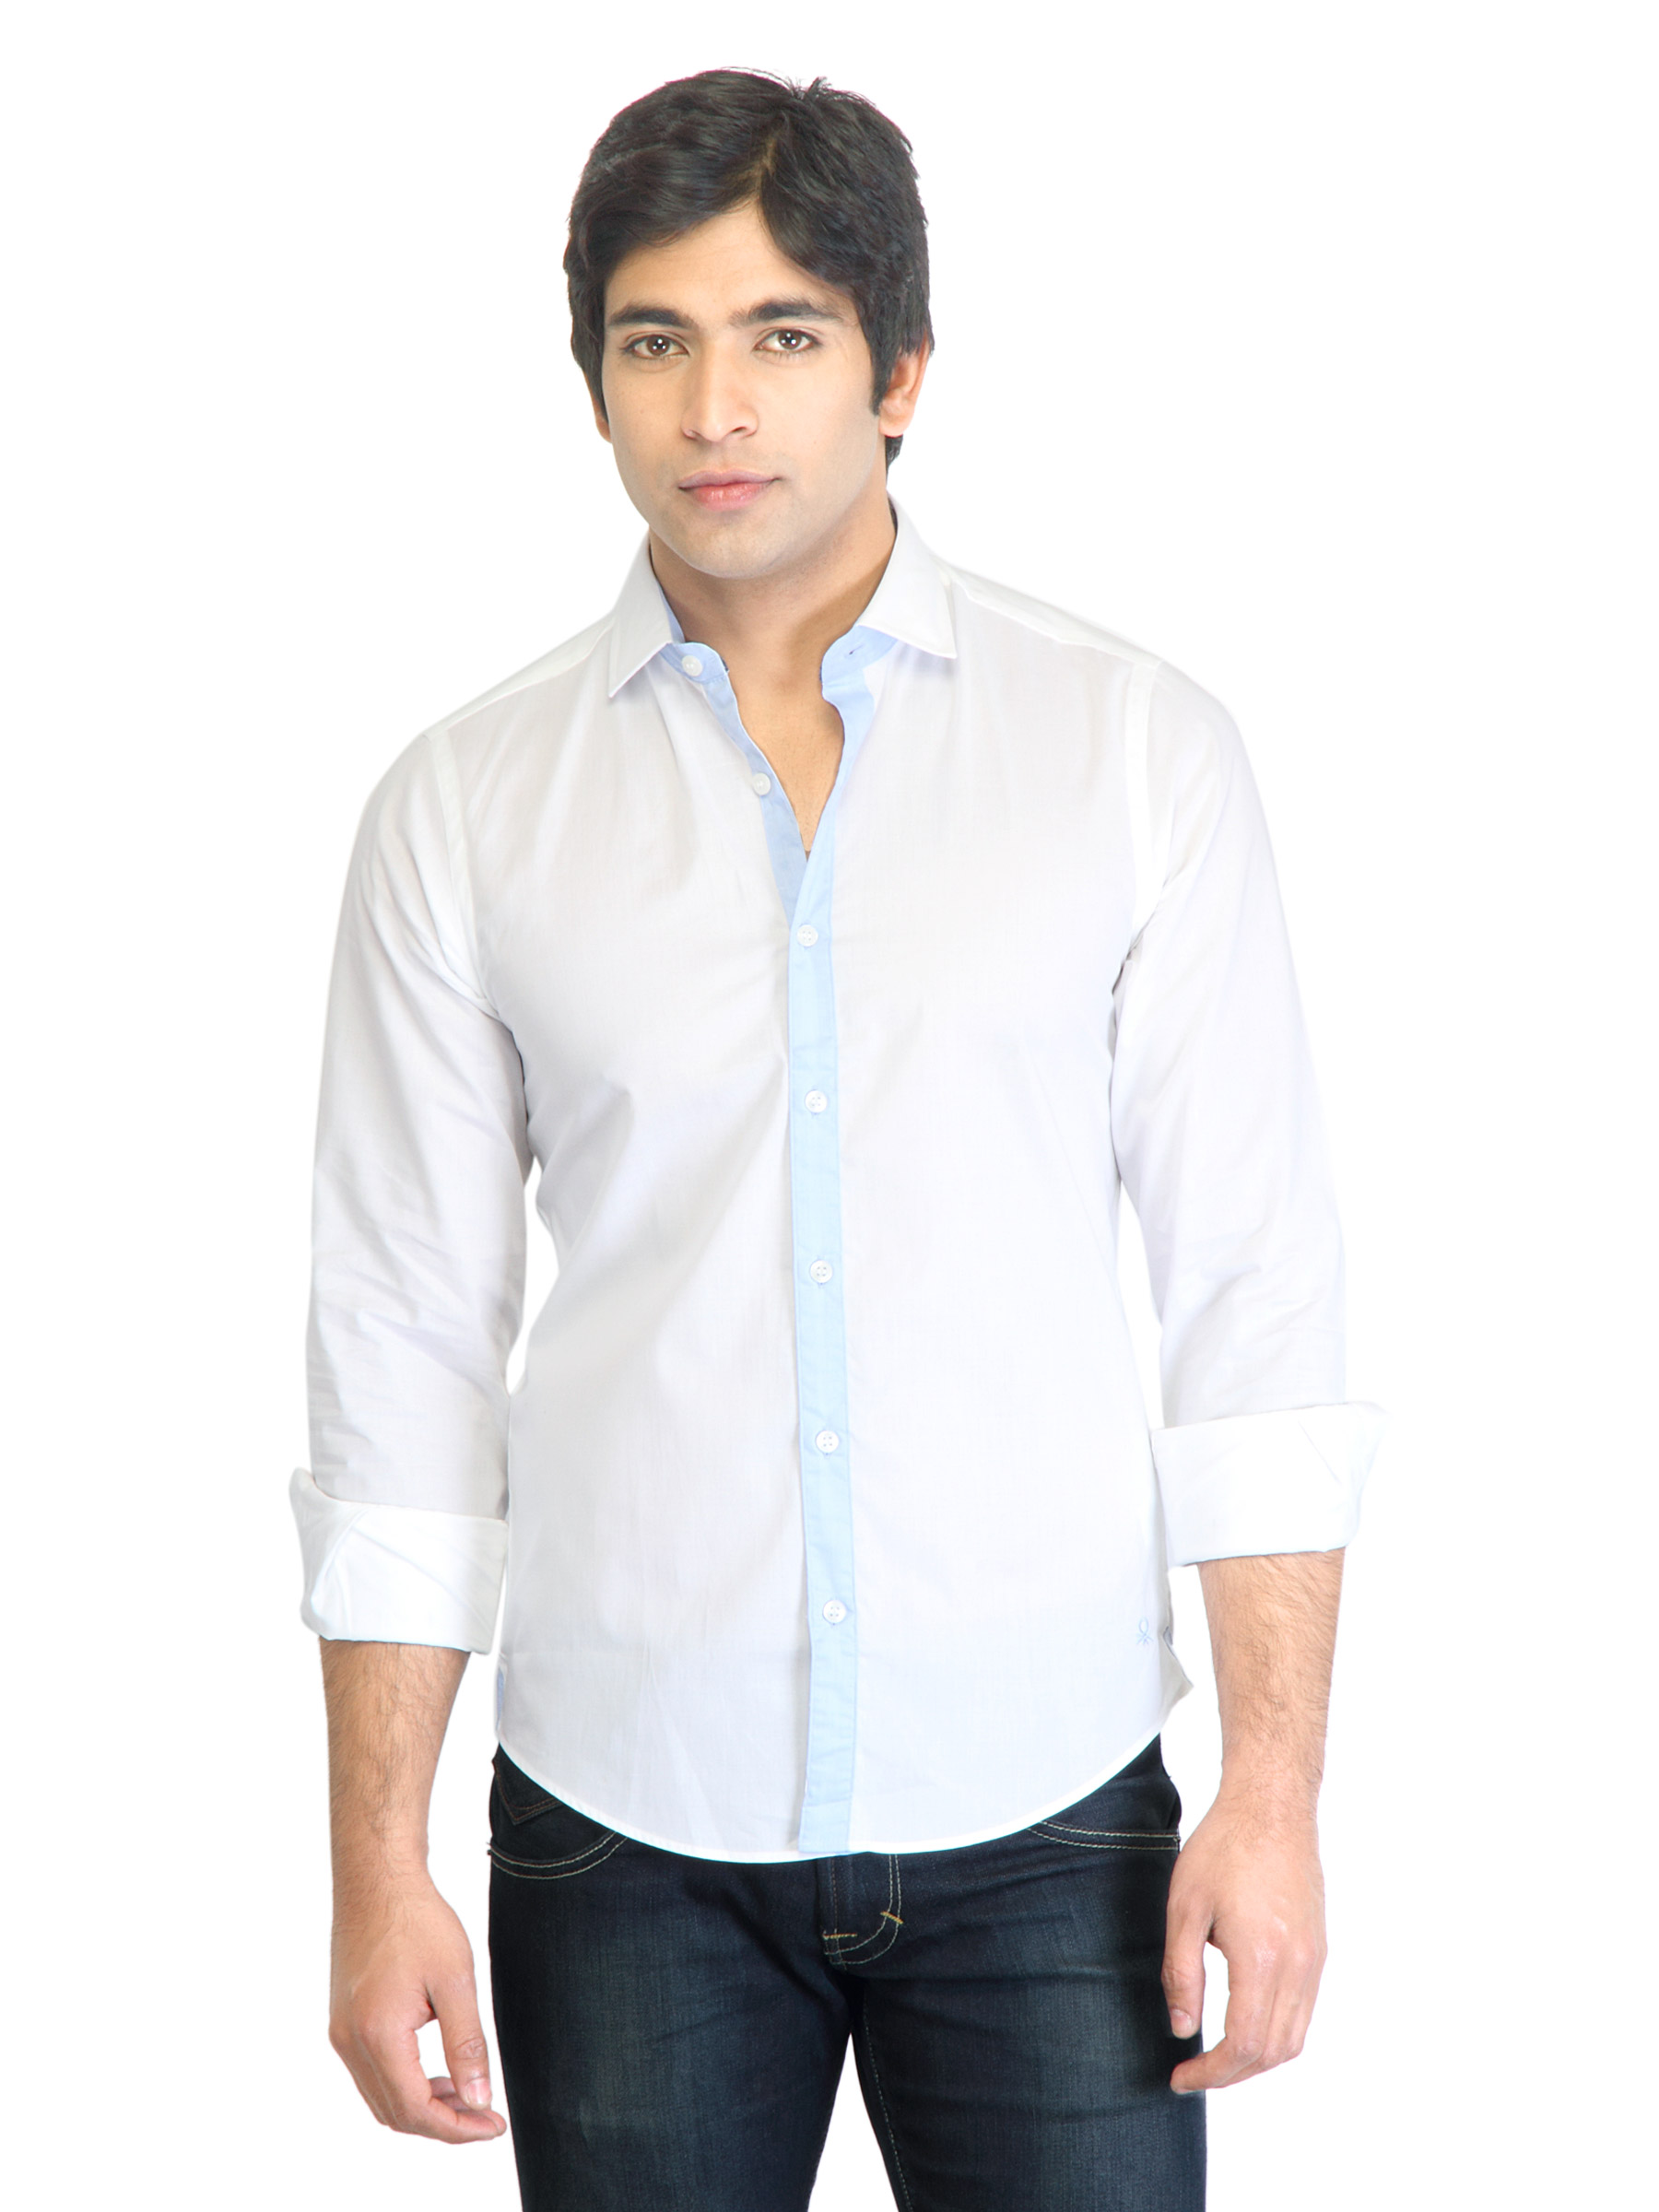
United Colors of Benetton Men Solid White Shirt
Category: Apparel / Topwear / Shirts
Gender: Men
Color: White
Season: Fall 2011
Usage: Casual